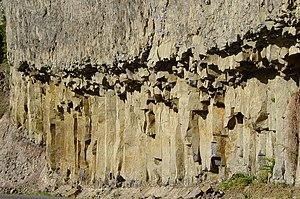
Le parc national de Yellowstone est un parc national des États-Unis, ainsi qu'un site du patrimoine mondial protégé par l'UNESCO, couvrant trois États au nord-ouest du Wyoming, au sud-est de l'Idaho et au sud-ouest du Montana. Créé le 1ᵉʳ mars 1872 par le président Ulysses S. Grant, Yellowstone est le plus ancien parc national du monde. Il s'étend sur 8 983 km², soit une superficie plus importante que celle de la Corse.